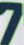
Number: 7